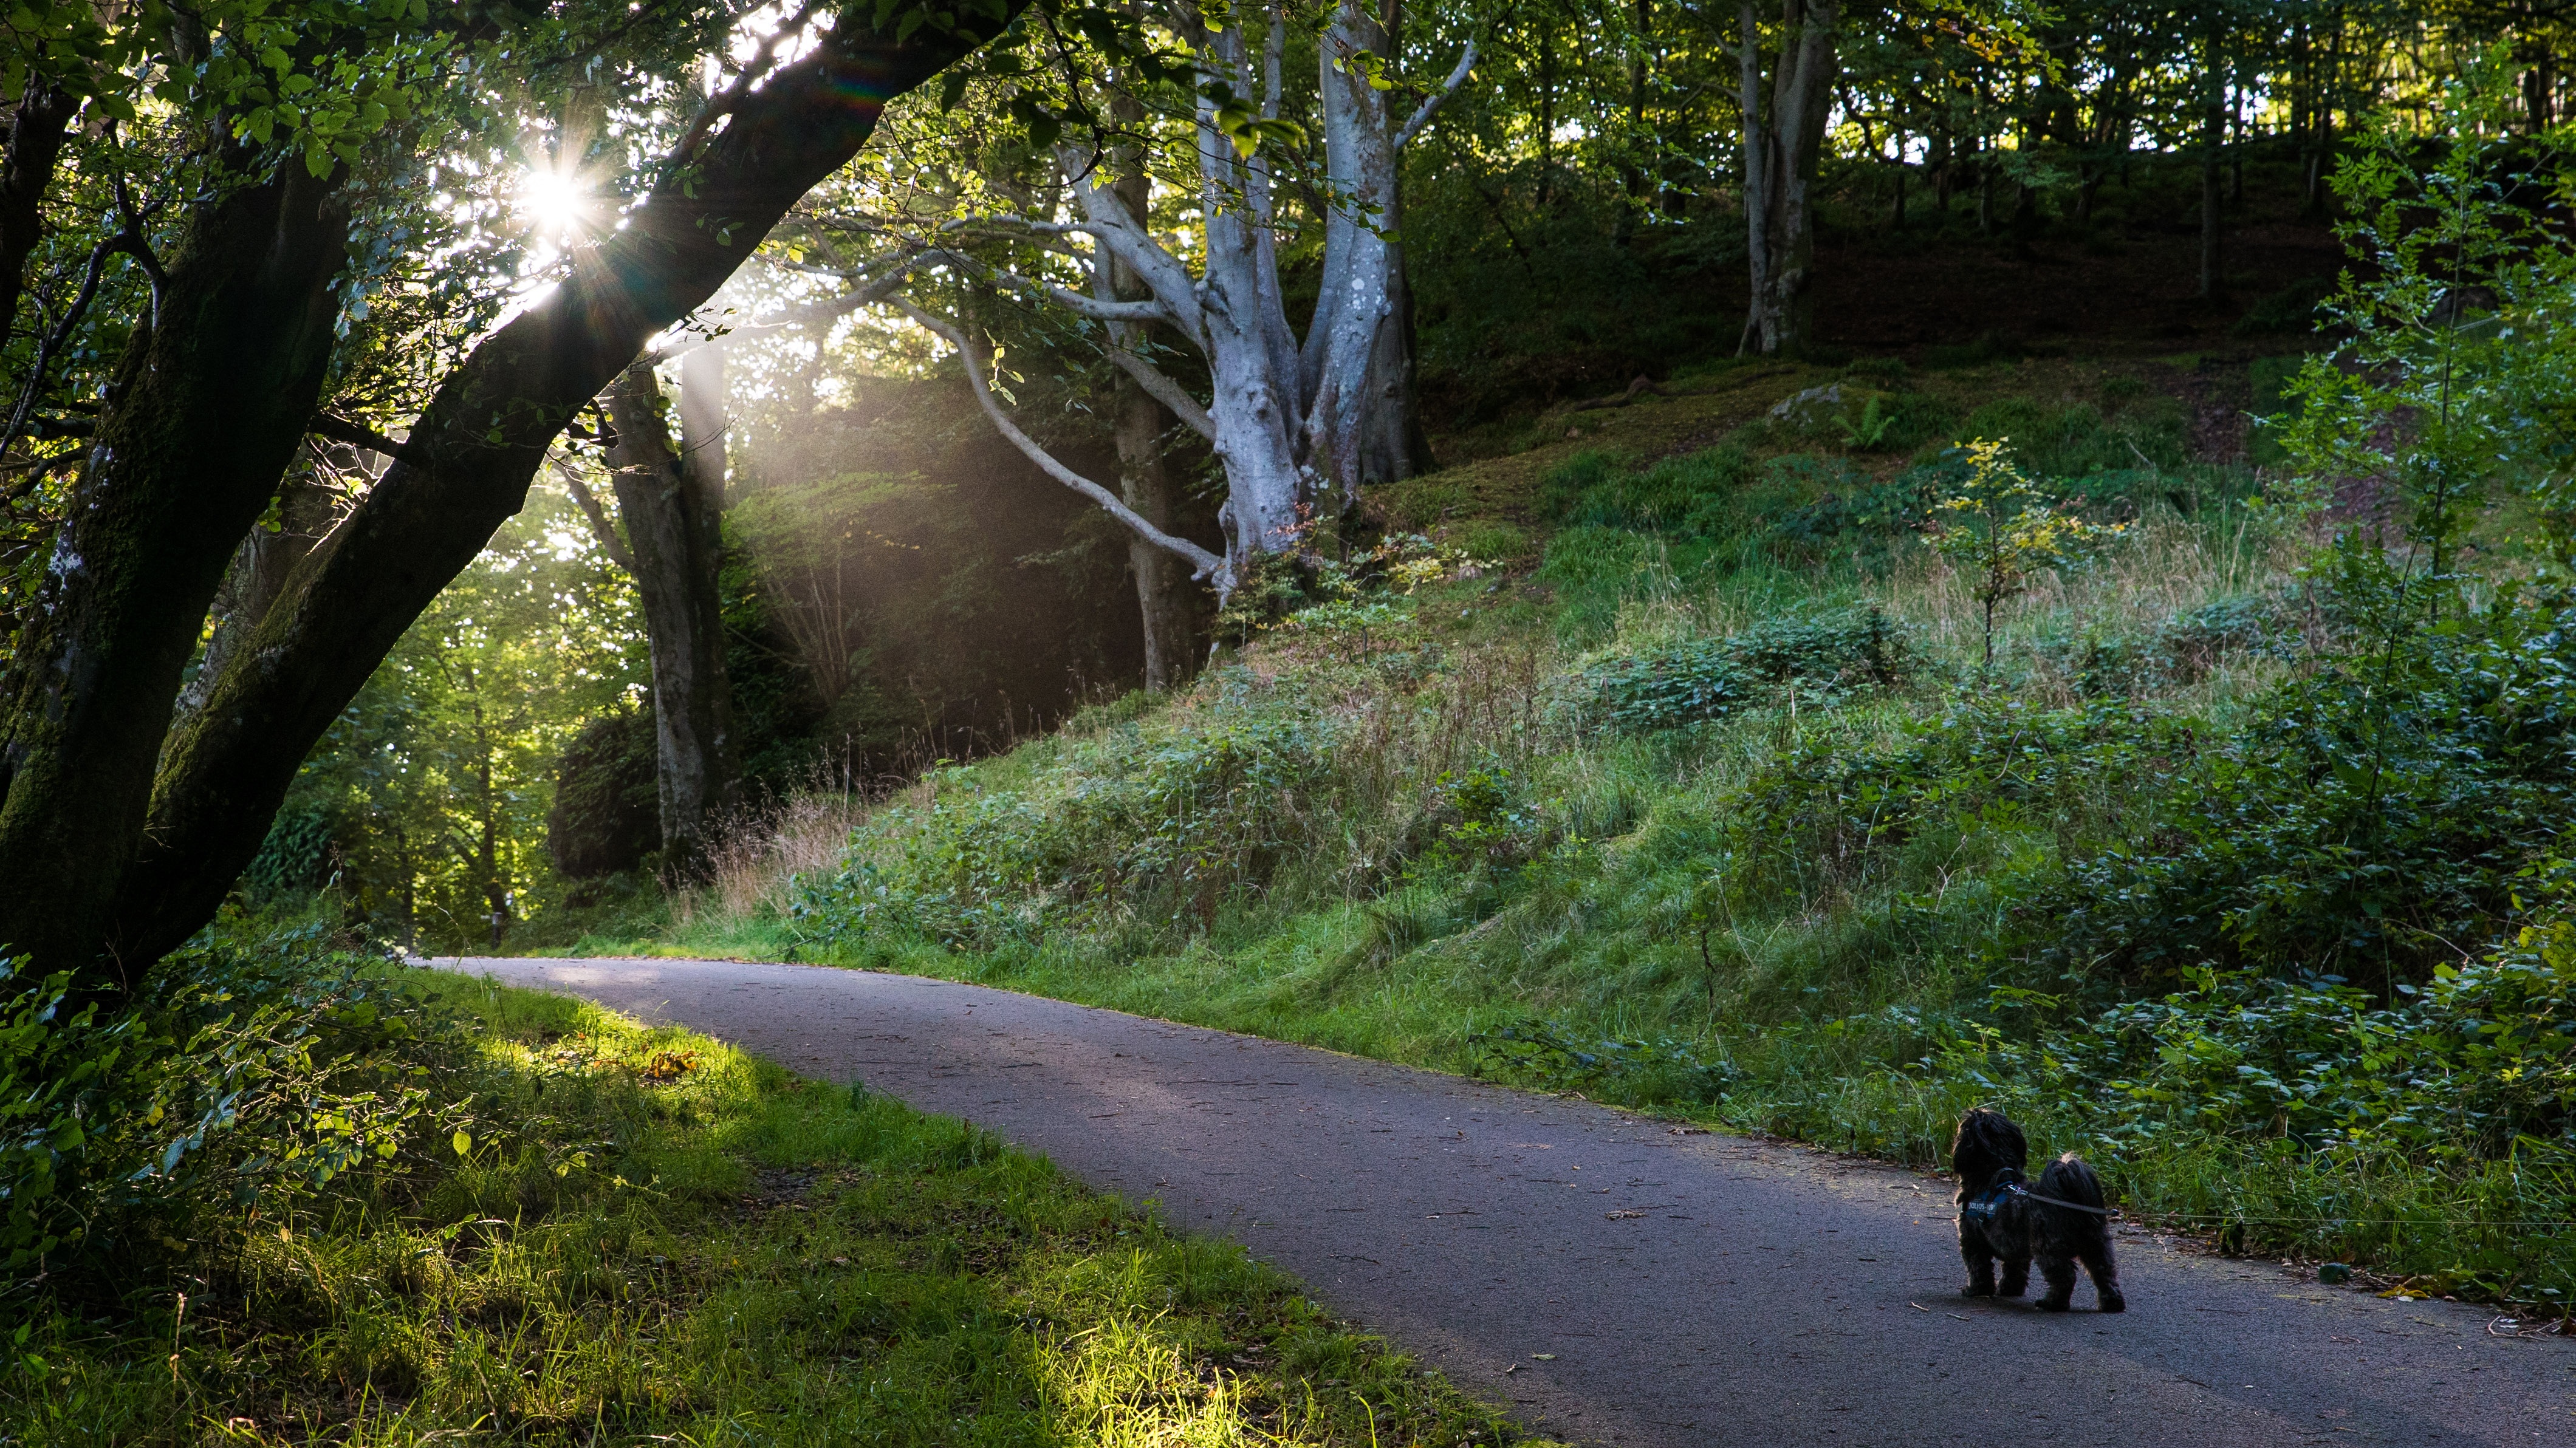
tree, nature, forest, grass, light, blur, growth, plant, sky, sunshine, sun, road, trail, white, sunlight, morning, leaf, bloom, dog, summer, green, shine, color, natural, autumn, park, glow, botany, blooming, yellow, health, waterway, flowers, outdoors, sunny, flare, infrastructure, bright, backlight, scene, backlit, woodland, habitat, sunbeam, rural area, woody plant, nonbuilding structure